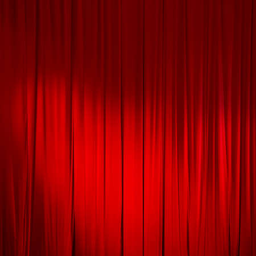
red closed curtain with light spots in a theater